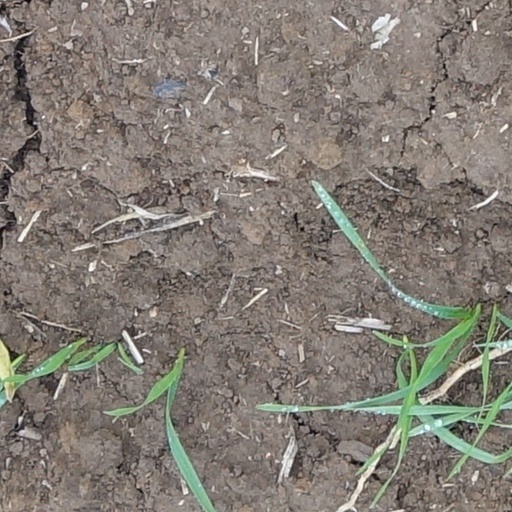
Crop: wheat